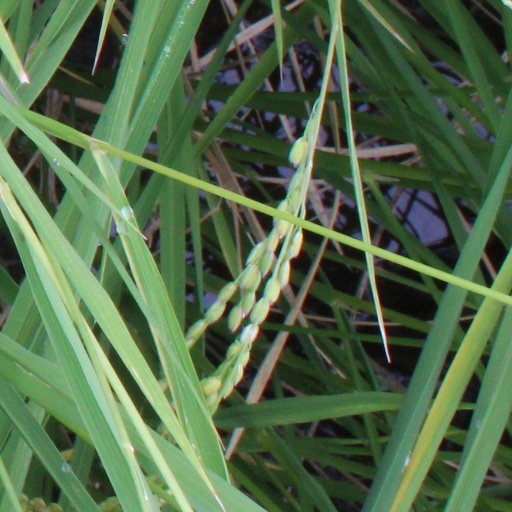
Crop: rice